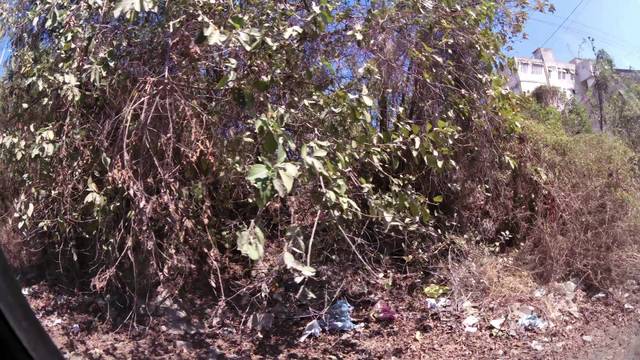
Region: Colombia
Coordinates: 10.983, -74.767